Nico Hülkenberg

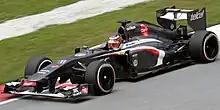
Hülkenberg at the 2013 Malaysian Grand Prix.

In the last race of the season, the 2012 Brazilian Grand Prix, Hülkenberg qualified 7th but was promoted to 6th after Pastor Maldonado received a 10 place grid penalty. By lap three he had moved forward two places and on lap five he passed Fernando Alonso for third place. He moved into second position when McLaren's Lewis Hamilton pitted on lap 11. Hülkenberg then passed Jenson Button at the start of lap 19 to take the lead. He and Button built up a 45-second lead before the safety car was deployed because of debris on the track. He still led until he was passed by Hamilton, after sliding at the entry of Turn 8 on lap 49. On lap 55 he collided with Hamilton when the rear of Hülkenberg's car slid out while trying to pass him at Turn 1. This ended Hamilton's last race for McLaren. After being given a drive-through penalty as a result of the incident, Hülkenberg finished fifth - letting his first race win and podium finish slip through his fingers. Nevertheless, this allowed him to take 11th place in the Drivers' Championship from Kamui Kobayashi.